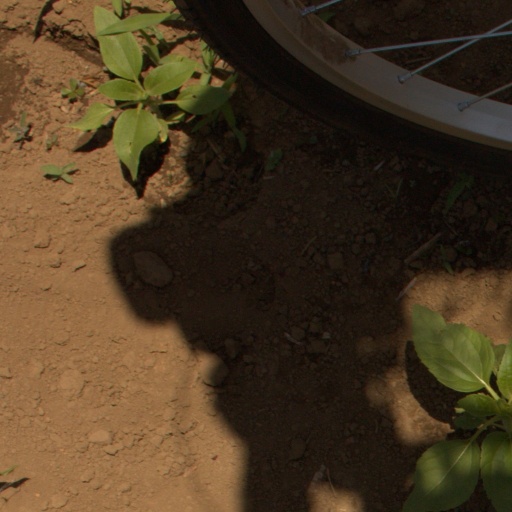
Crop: Jerusalem artichoke